Battle of Bint Jbeil

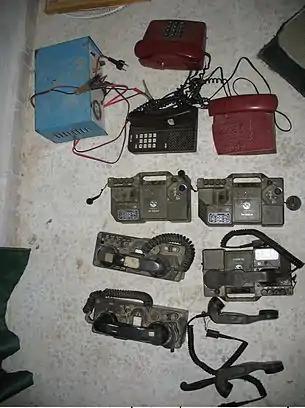
Hezbollah communication devices captured in Bint Jbeil

According to the Winograd report there were ground battles in Bint Jbeil during Operation Change of Direction 8 (1–3 August) but it gives no details. There are no other reports confirming any serious fighting in Bint Jbeil, or of any Israeli casualties, during this period. Lebanese sources claim that "what appeared to be a truce" (hudna) was observed from 29 July until 7 August, when Operation Change of Direction 10 was launched.